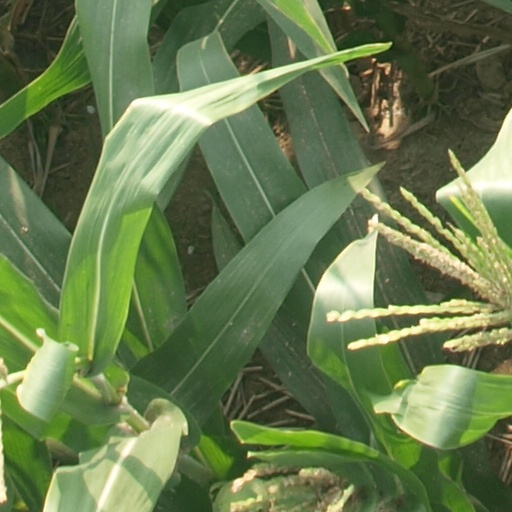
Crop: maize; corn